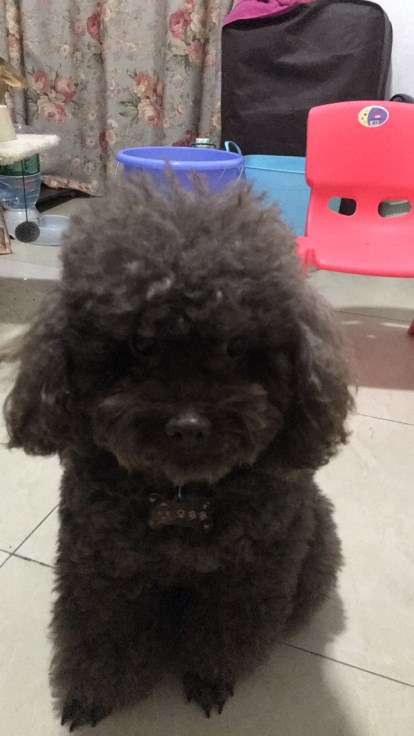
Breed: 2925-n000114-toy_poodle